Auld Lang Syne (The New Year's Anthem)

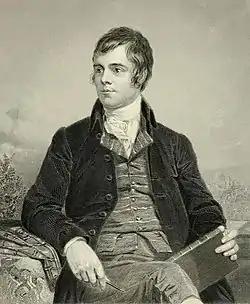
"Auld Lang Syne (The New Year's Anthem)" is a re-write of "Auld Lang Syne" by Robert Burns.

"Auld Lang Syne (The New Year's Anthem)" is a re-write of "Auld Lang Syne" by Scottish poet and lyricist Robert Burns, which was written in 1788 and published in James Johnson's "Scots Musical Museum" in 1796. However, as noted by the BBC's Pauline Mackay, Burns often re-arranged and rewrote old songs before publishing them as his own work, and is thus listed under the public domain. Mariah Carey's version is a new arrangement that uses some of the original lyrics by Burns, and was composed by Carey with Randy Jackson and Johnny "Sev" Severin. The singer's vocals were recorded by Brian Garten at Henson Studios and Westlake Recording Studios, both located in Los Angeles, California.